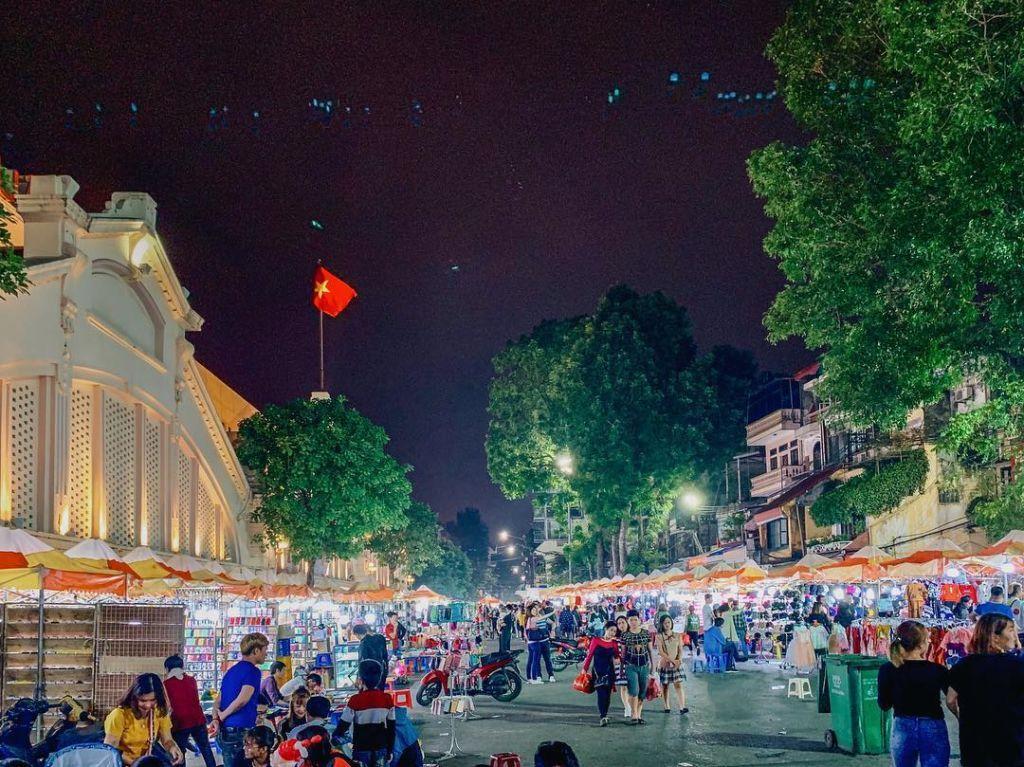
có nhiều người xuất hiện ở trong một khu chợ